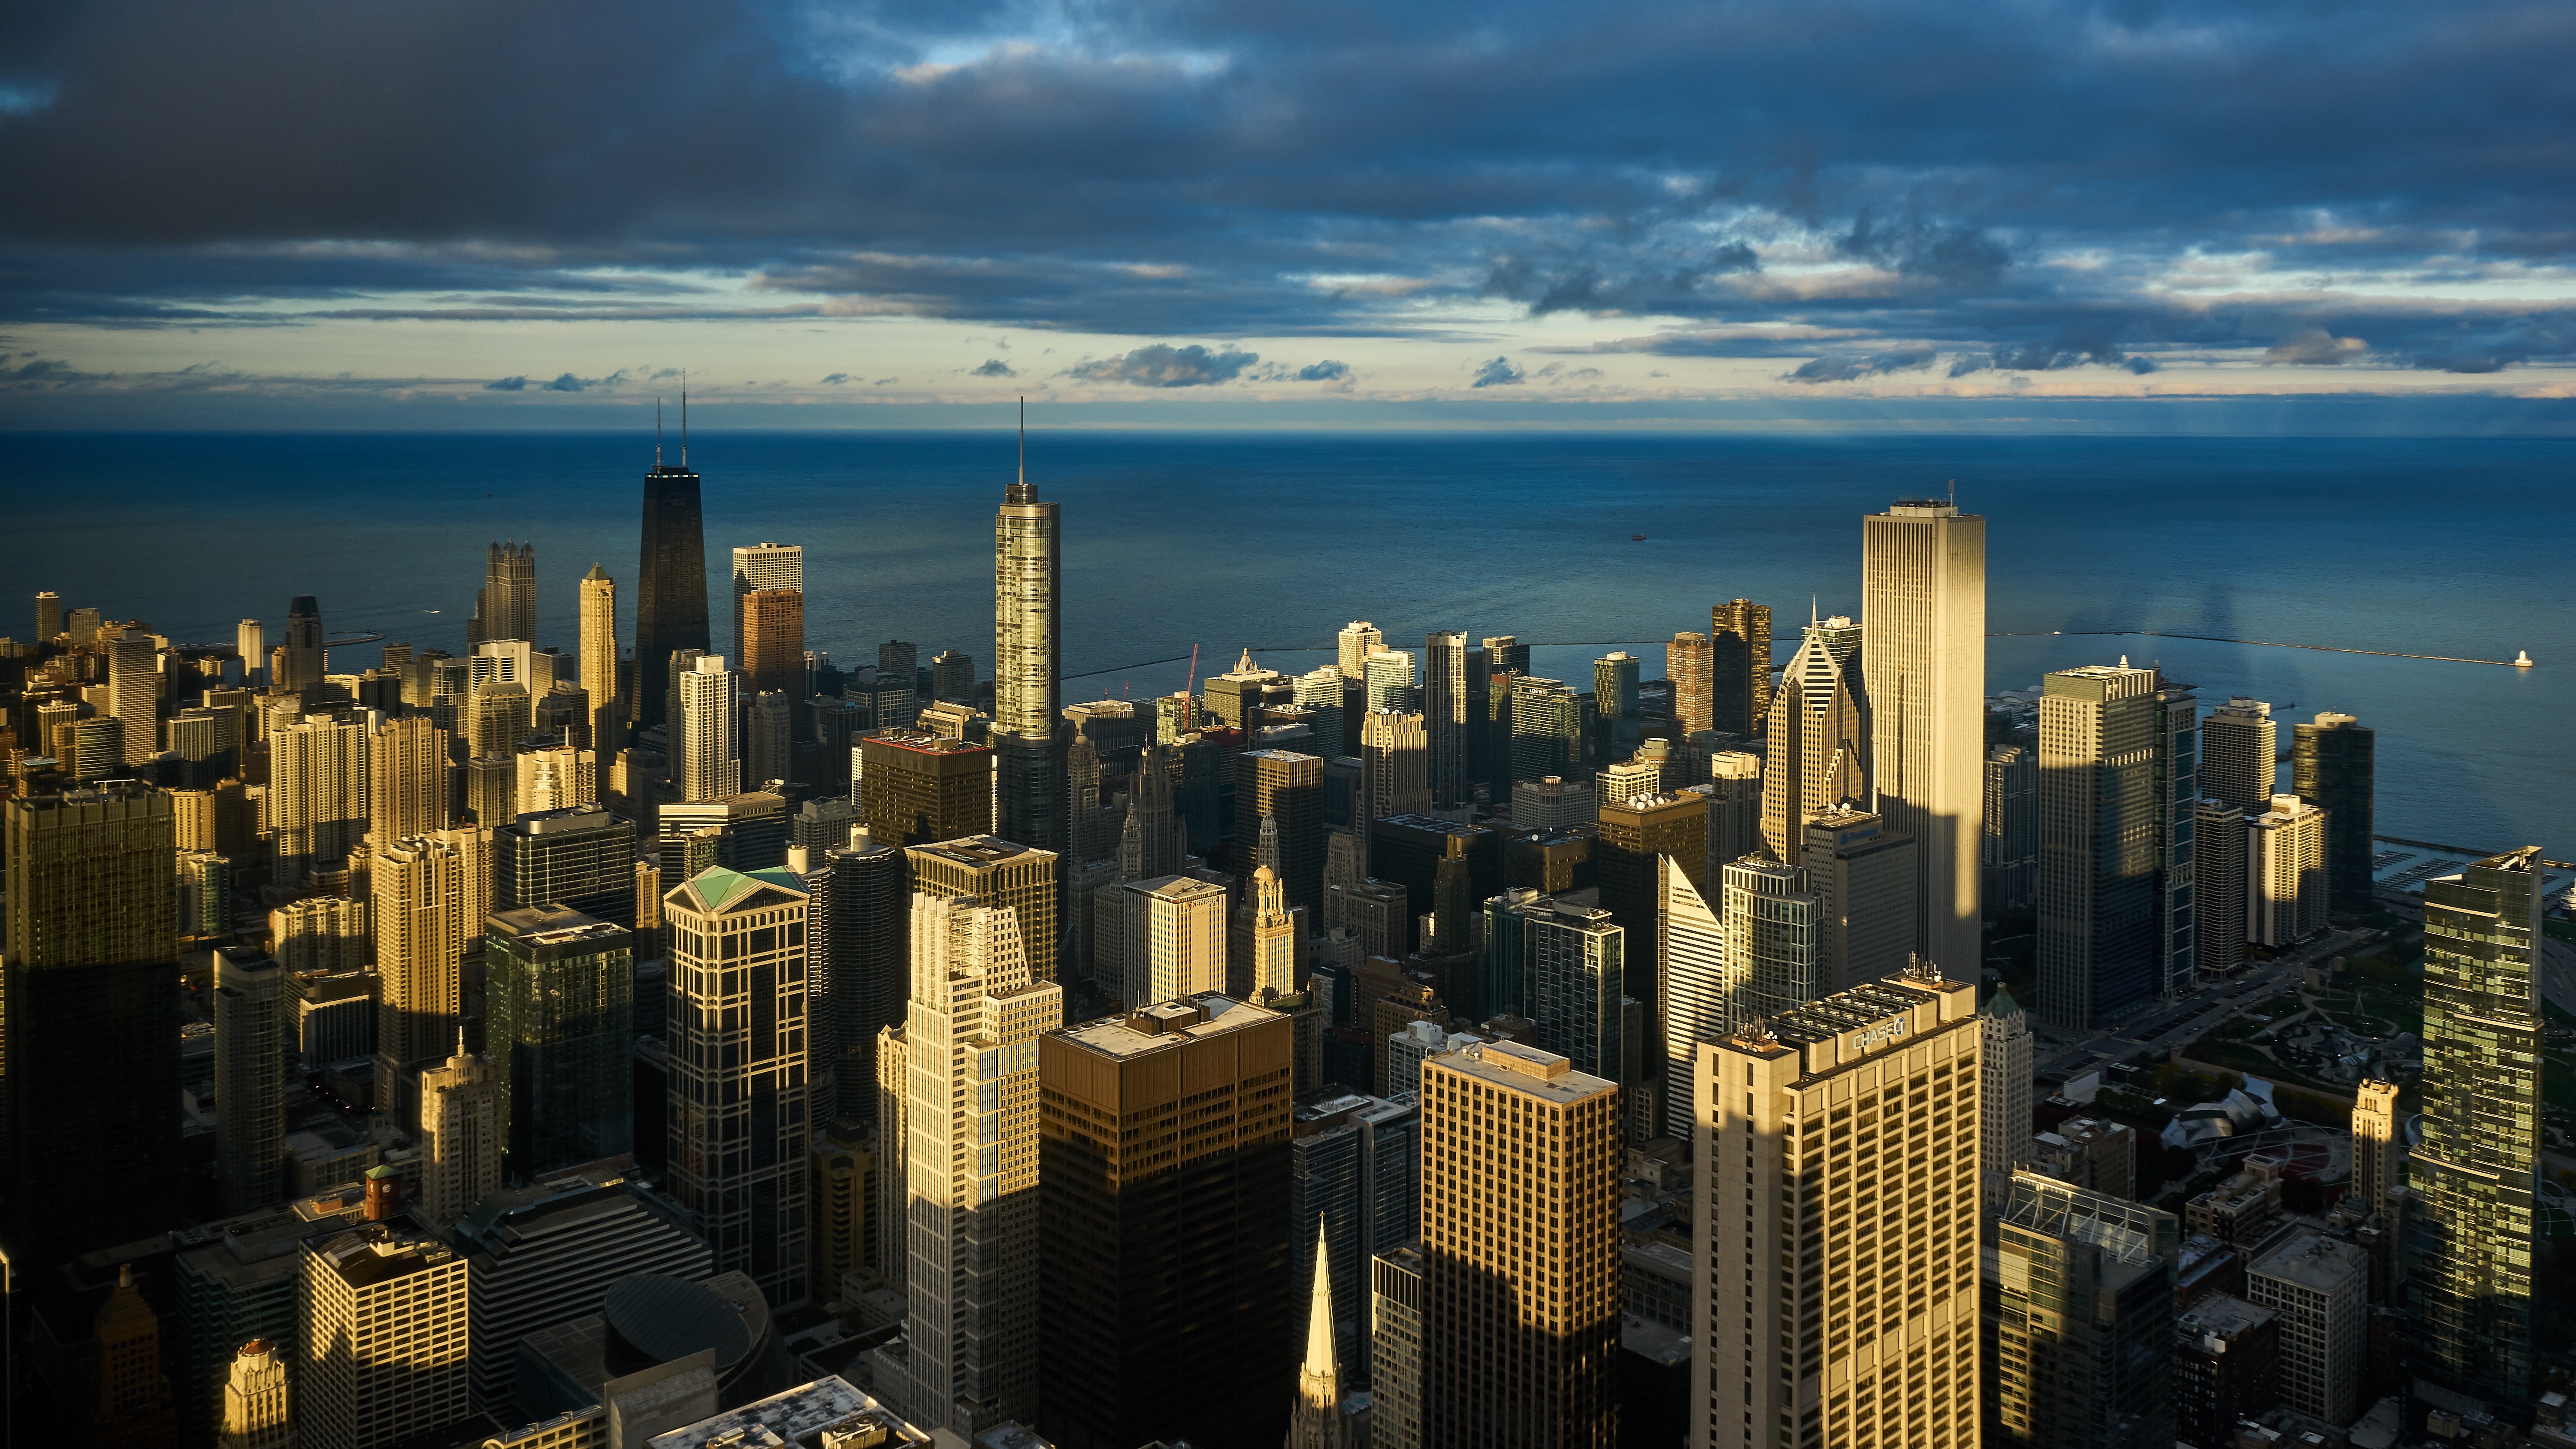
sea, ocean, horizon, cloud, architecture, sky, sunset, skyline, night, city, skyscraper, cityscape, downtown, dusk, evening, landmark, waterfront, tower block, skyscrapers, buildings, metropolis, urban area, geographical feature, human settlement, atmosphere of earth, metropolitan area